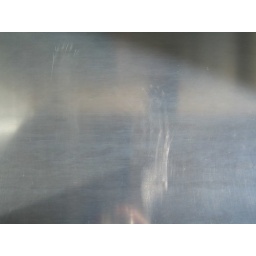
evidence that cats did break in to one of the box buildings and had a party